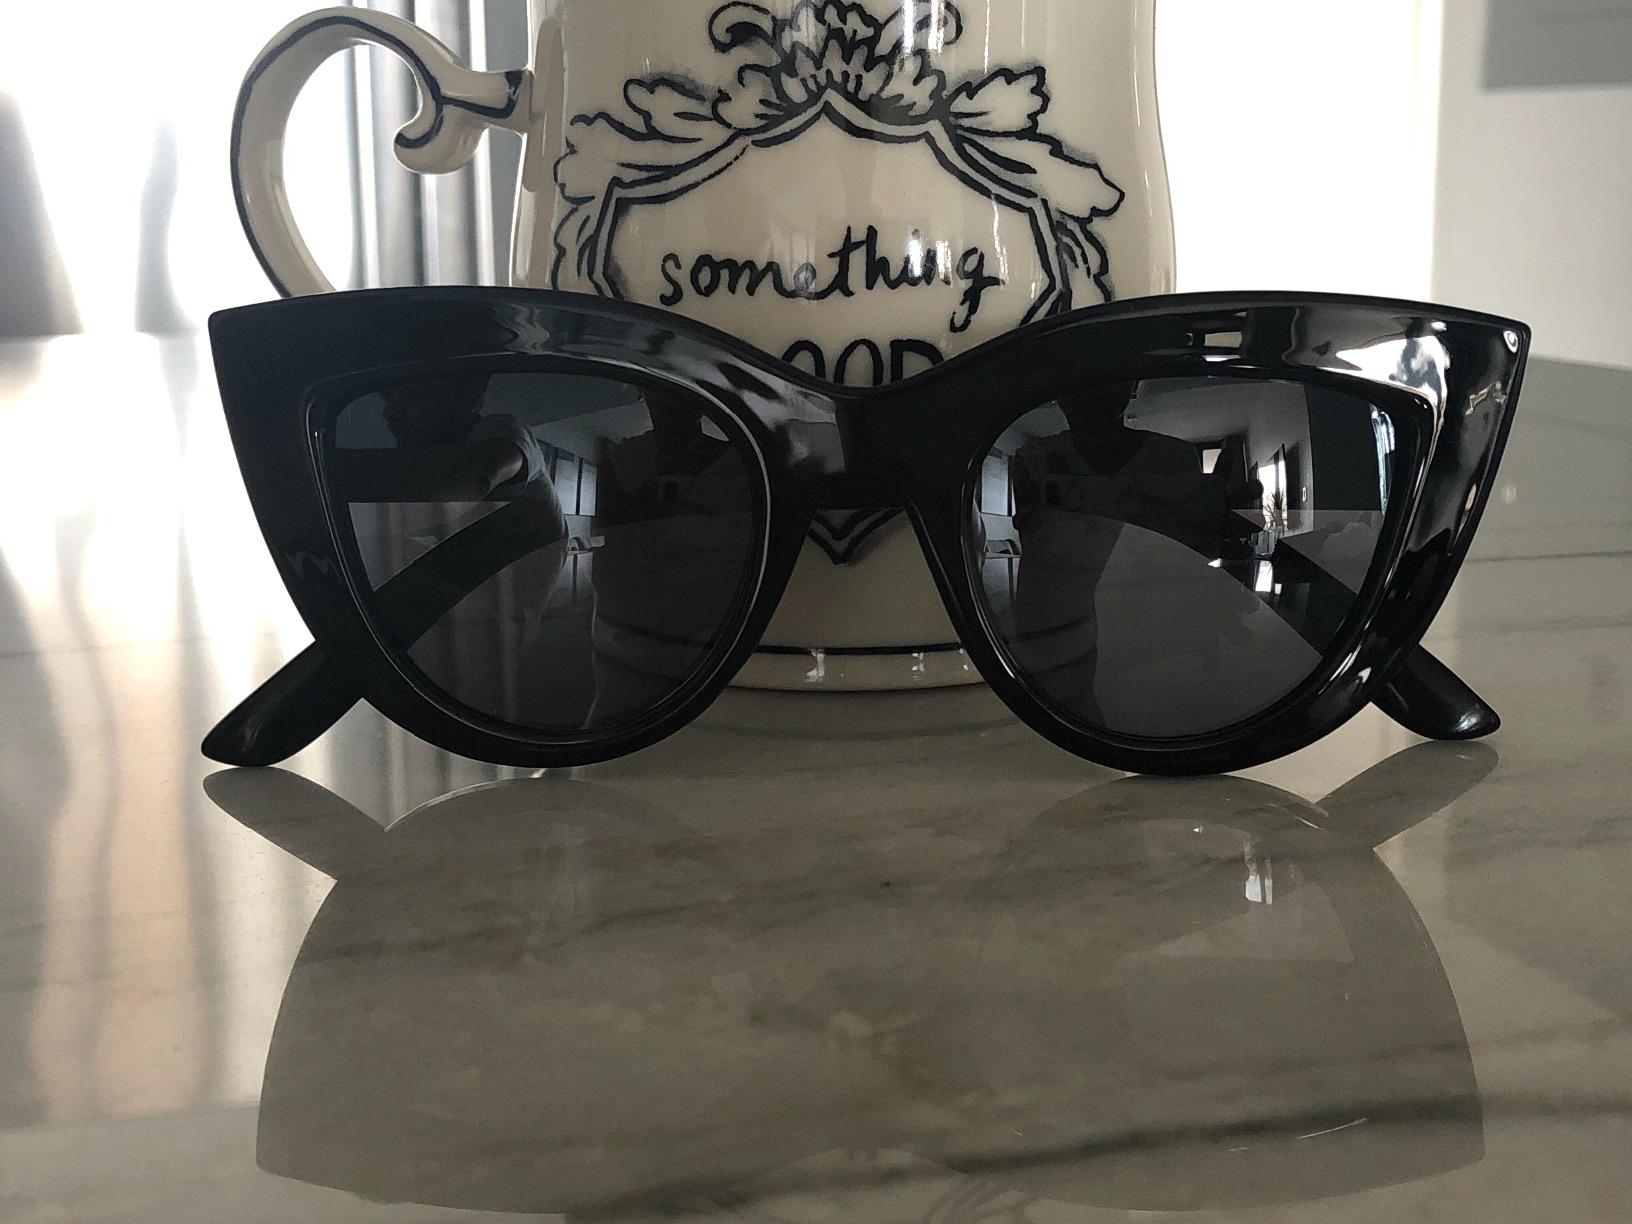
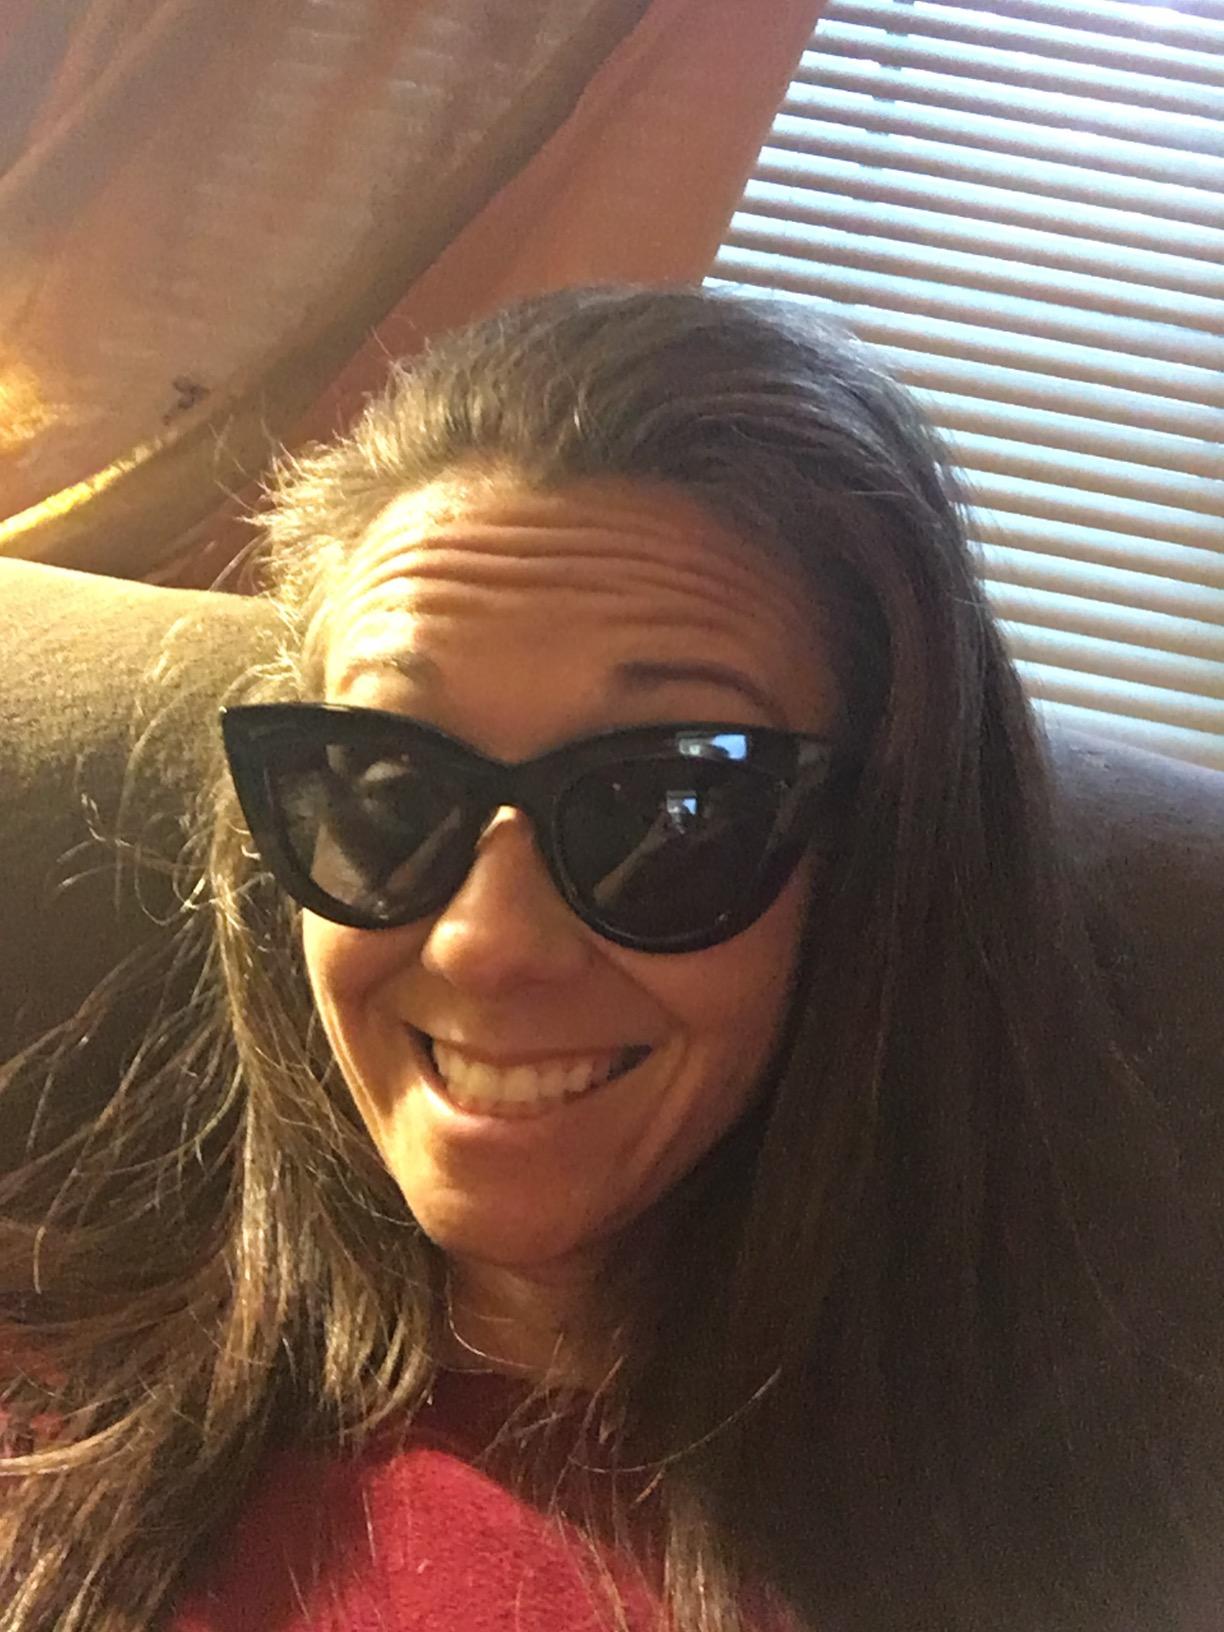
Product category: accessories_sunglasses
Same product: yes